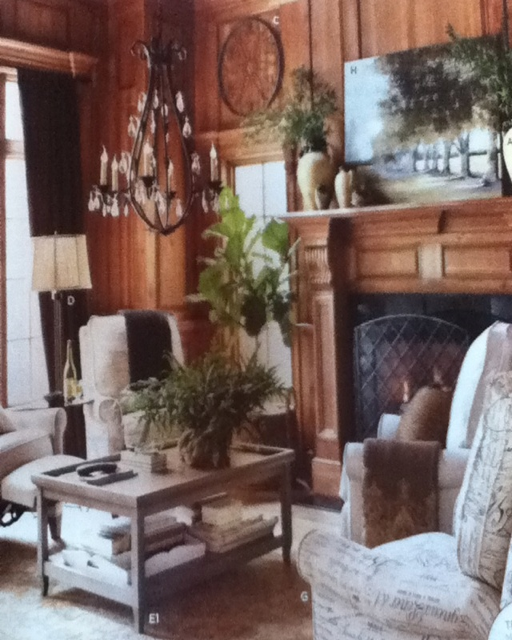
how to decorate with wood paneling - neutral colors and brown with a pop of green color